Transportation in Salt Lake City

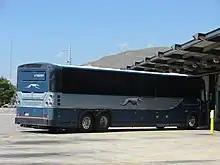
A Greyhound bus parked at the Salt Lake City Intermodal Hub

Greyhound Lines, provides interstate and intercity commercial bus service and operates out of the Salt Lake Intermodal Hub. Destinations for direct routes include Denver, Colorado; Portland, Oregon; Las Vegas, Nevada; and Reno, Nevada. Some of Greyhound's connections are operated in conjunction with Amtrak's Amtrak Thruway.